Inayati Order

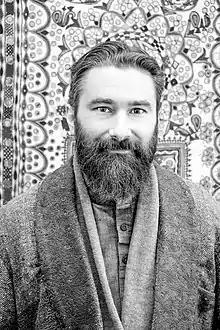
Pir Zia Inayat-Khan, lineage holder of the Inayati Order

The Inayati Order (Inayatiyya), is an international organization dedicated to spreading the Sufi teachings of Inayat Khan, a musician and mystic who first introduced Sufism to the modern Western world in 1910. The Inayati Order operates internationally through a network of centers, and offers a number of programs and activities. It is led by Zia Inayat Khan, grandson of Inayat Khan.